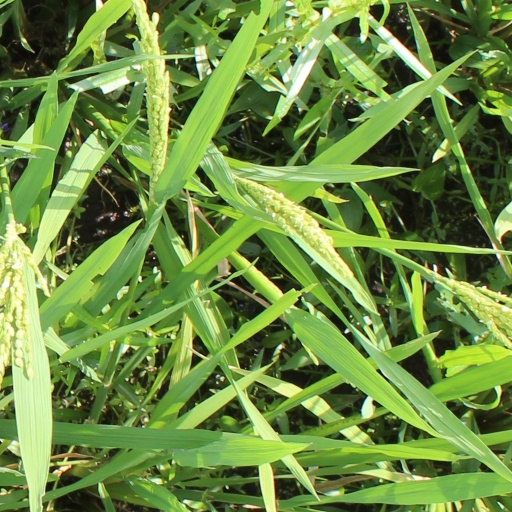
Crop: rice